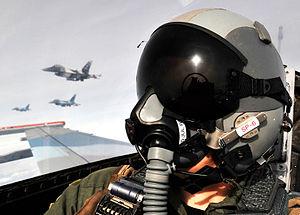
La limite Armstrong est l'altitude à laquelle la pression atmosphérique a une valeur si basse que l’eau bout à la température normale du corps humain, 37 °C. Cette limite porte le nom de Harry George Armstrong, fondateur de l'U.S. Air Force’s Department of Space Medicine en 1947 à Randolph Field, Texas. Armstrong est le premier à identifier ce phénomène qui arrive à une altitude à laquelle les humains ne peuvent survivre sans combinaison pressurisée. Cette altitude se situe entre 18 900 et 19 350 mètres.